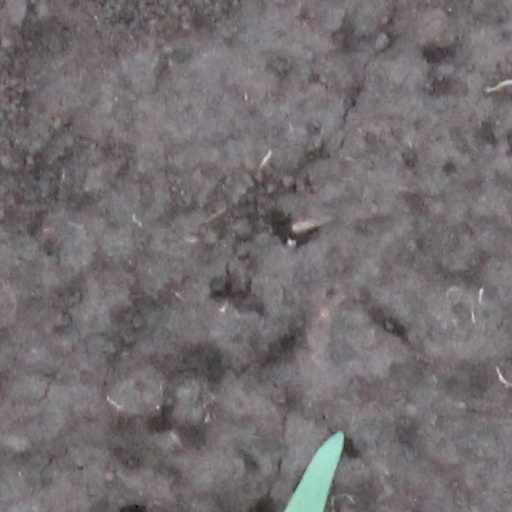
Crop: wheat